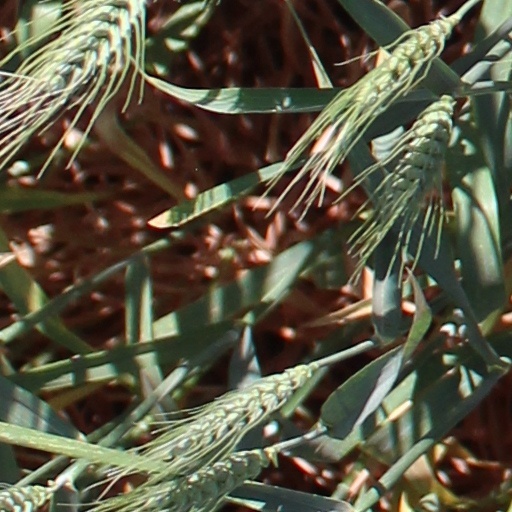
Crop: wheat